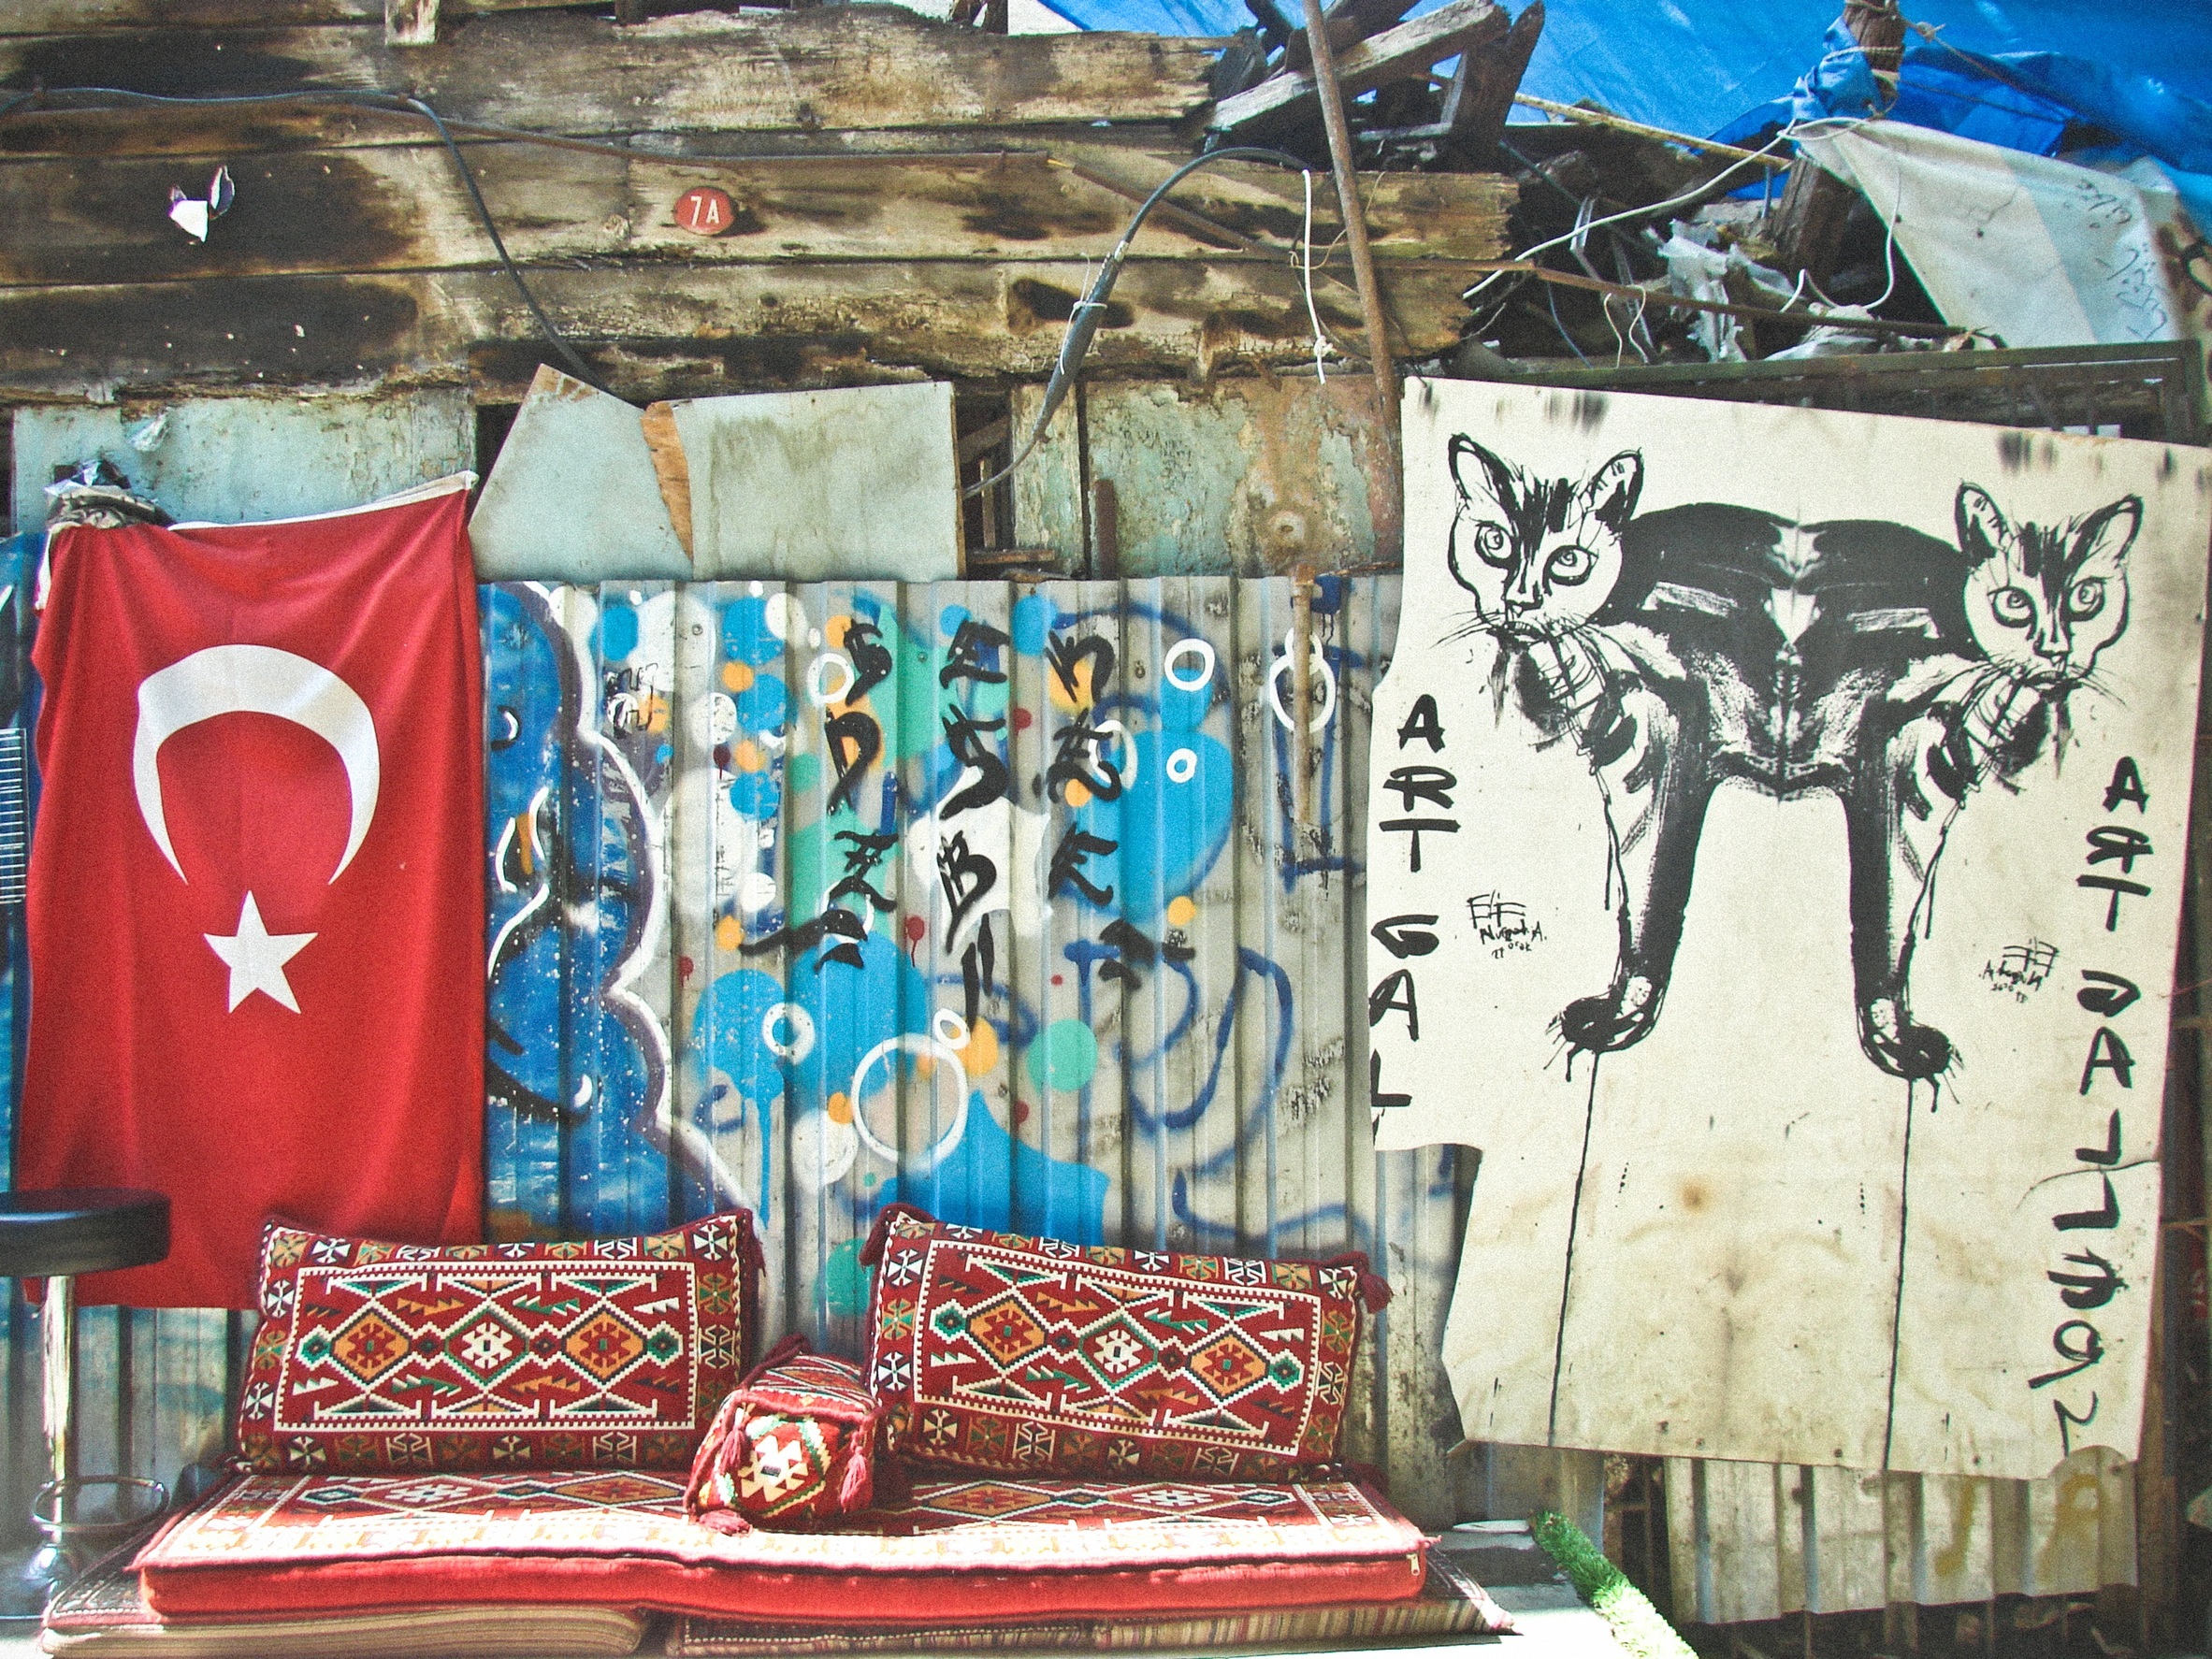
wall, sitting, flag, sofa, couch, painting, outdoors, art, place, design, mural, decorated, turkish, comfortable, modern art, provisional